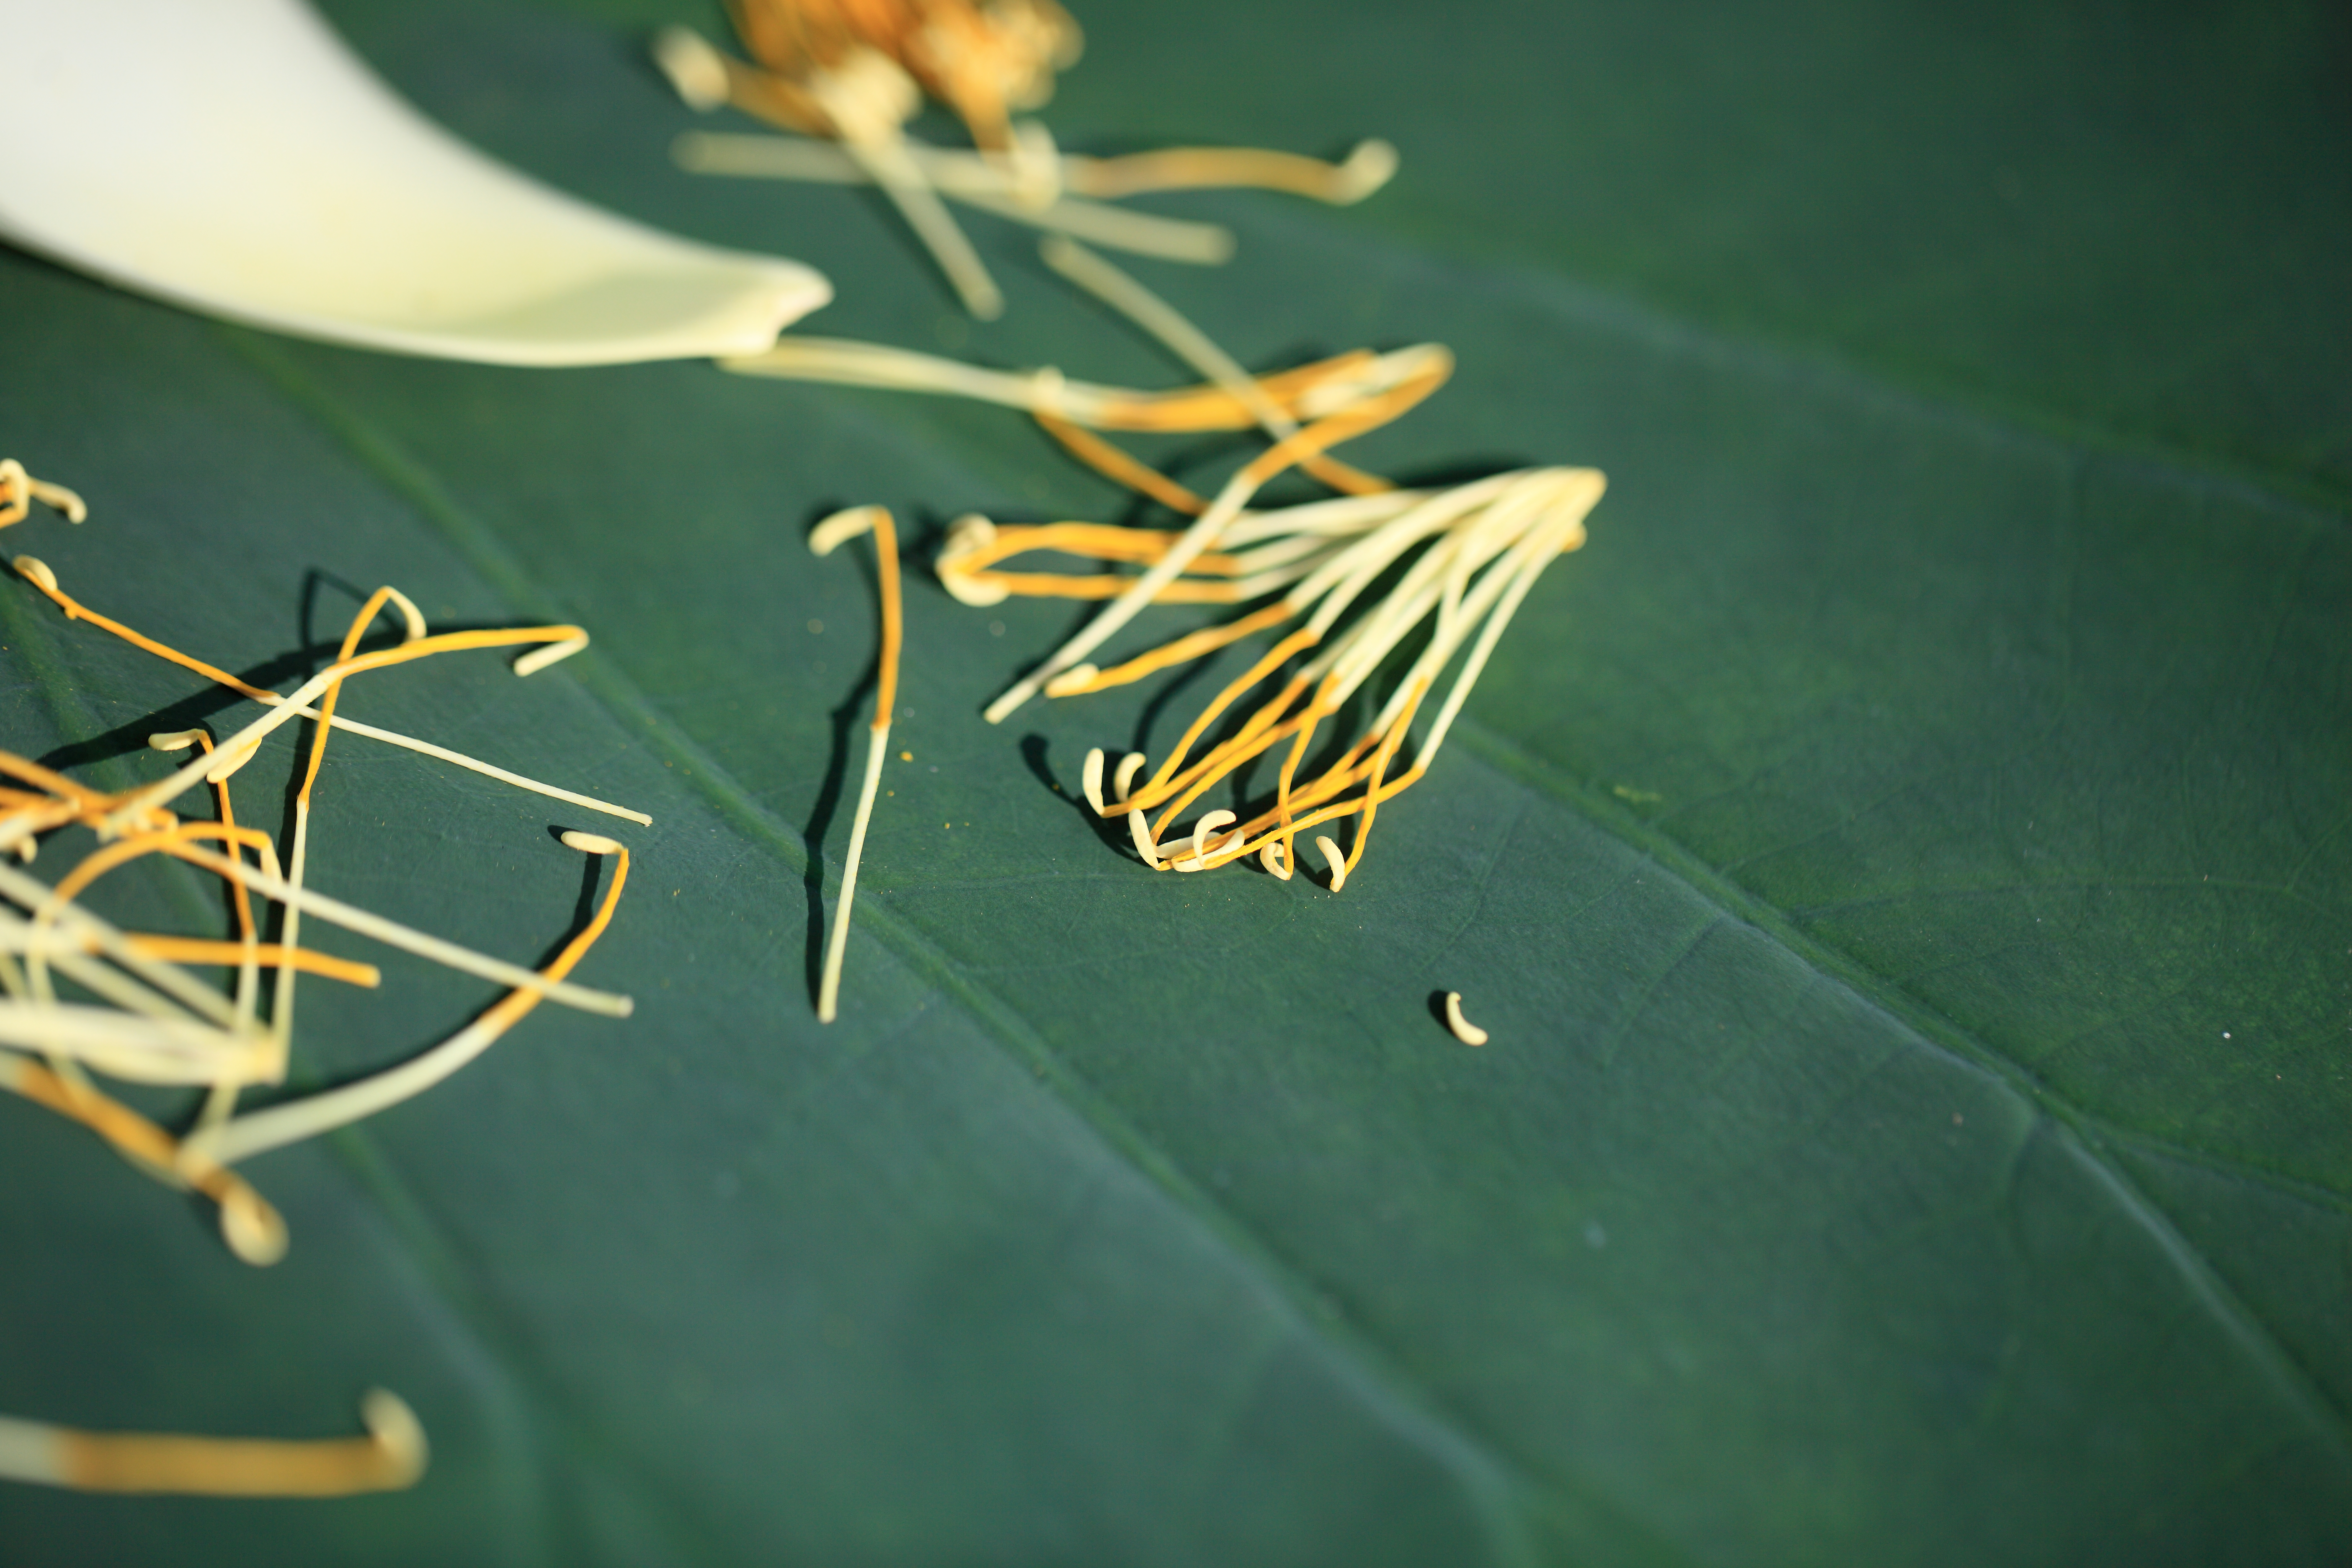
grass, branch, plant, leaf, flower, green, high, biology, yellow, art, cool image, lotus, 5d, hires, markii, hi, res, resolution, macro photography